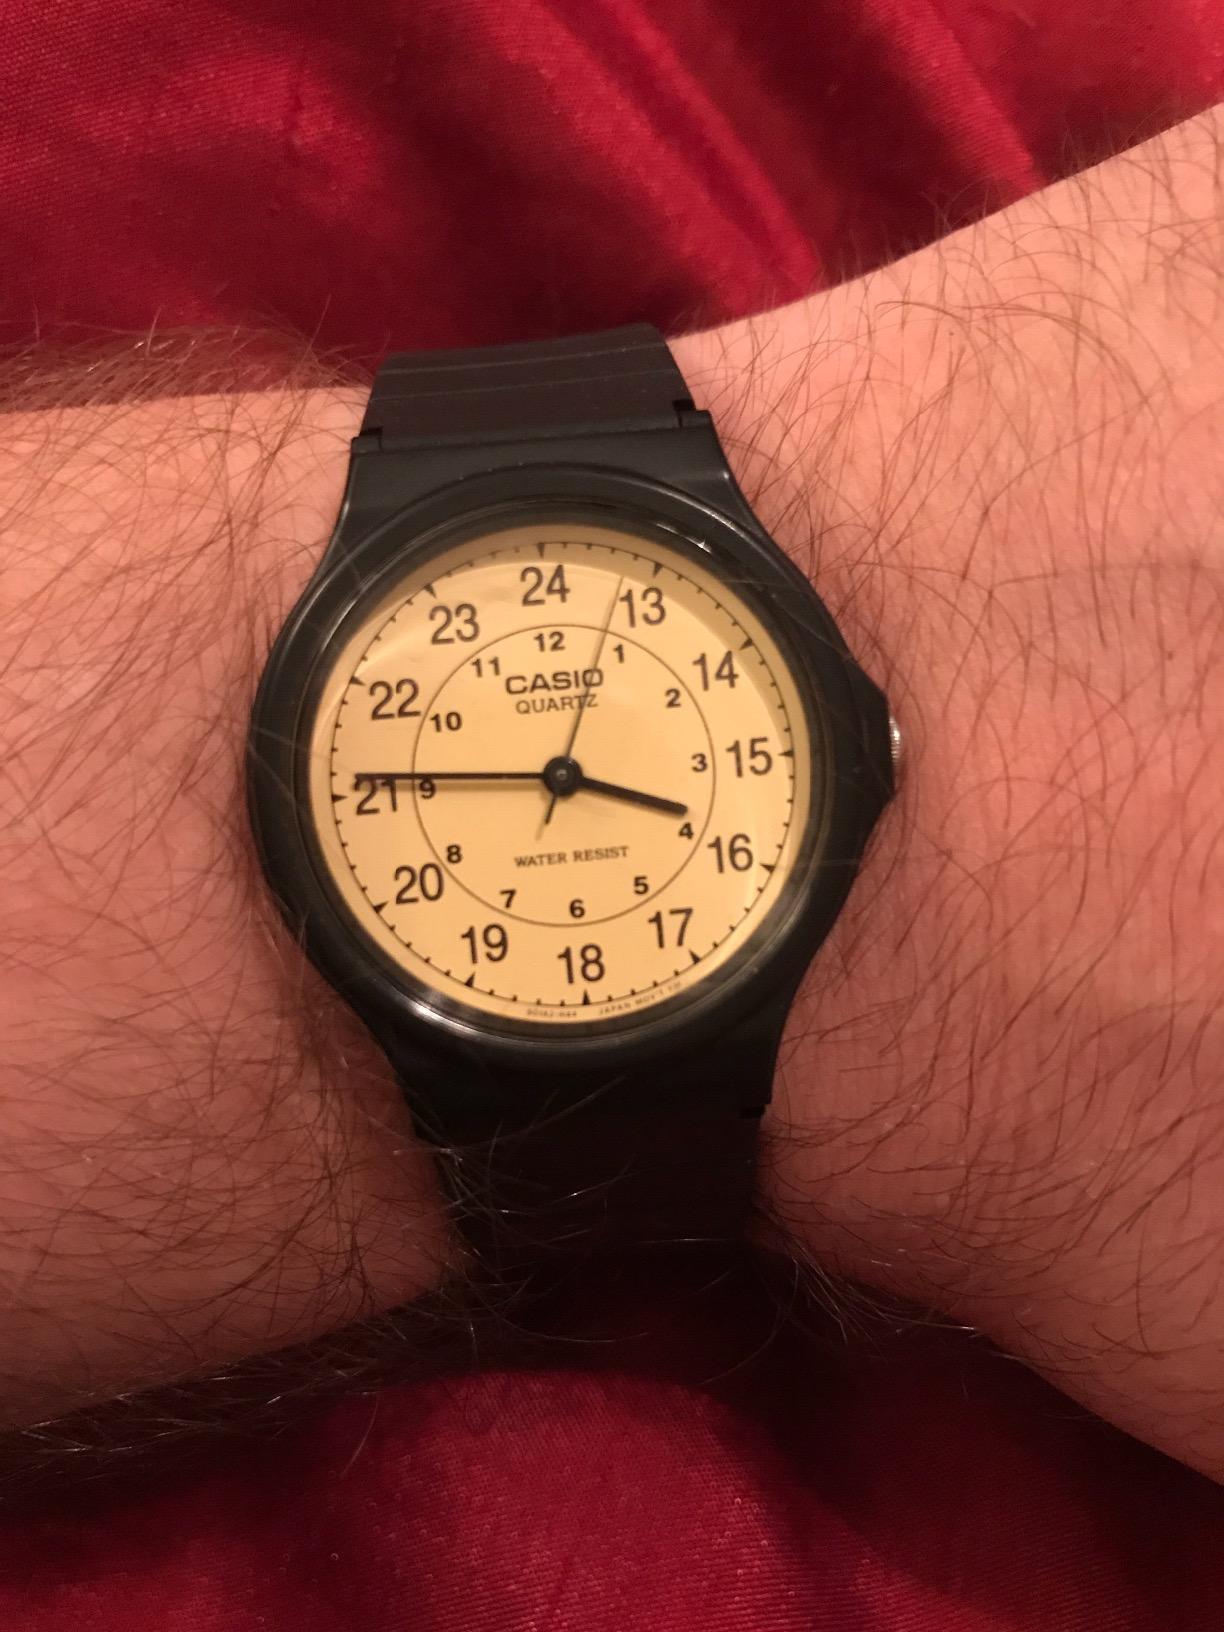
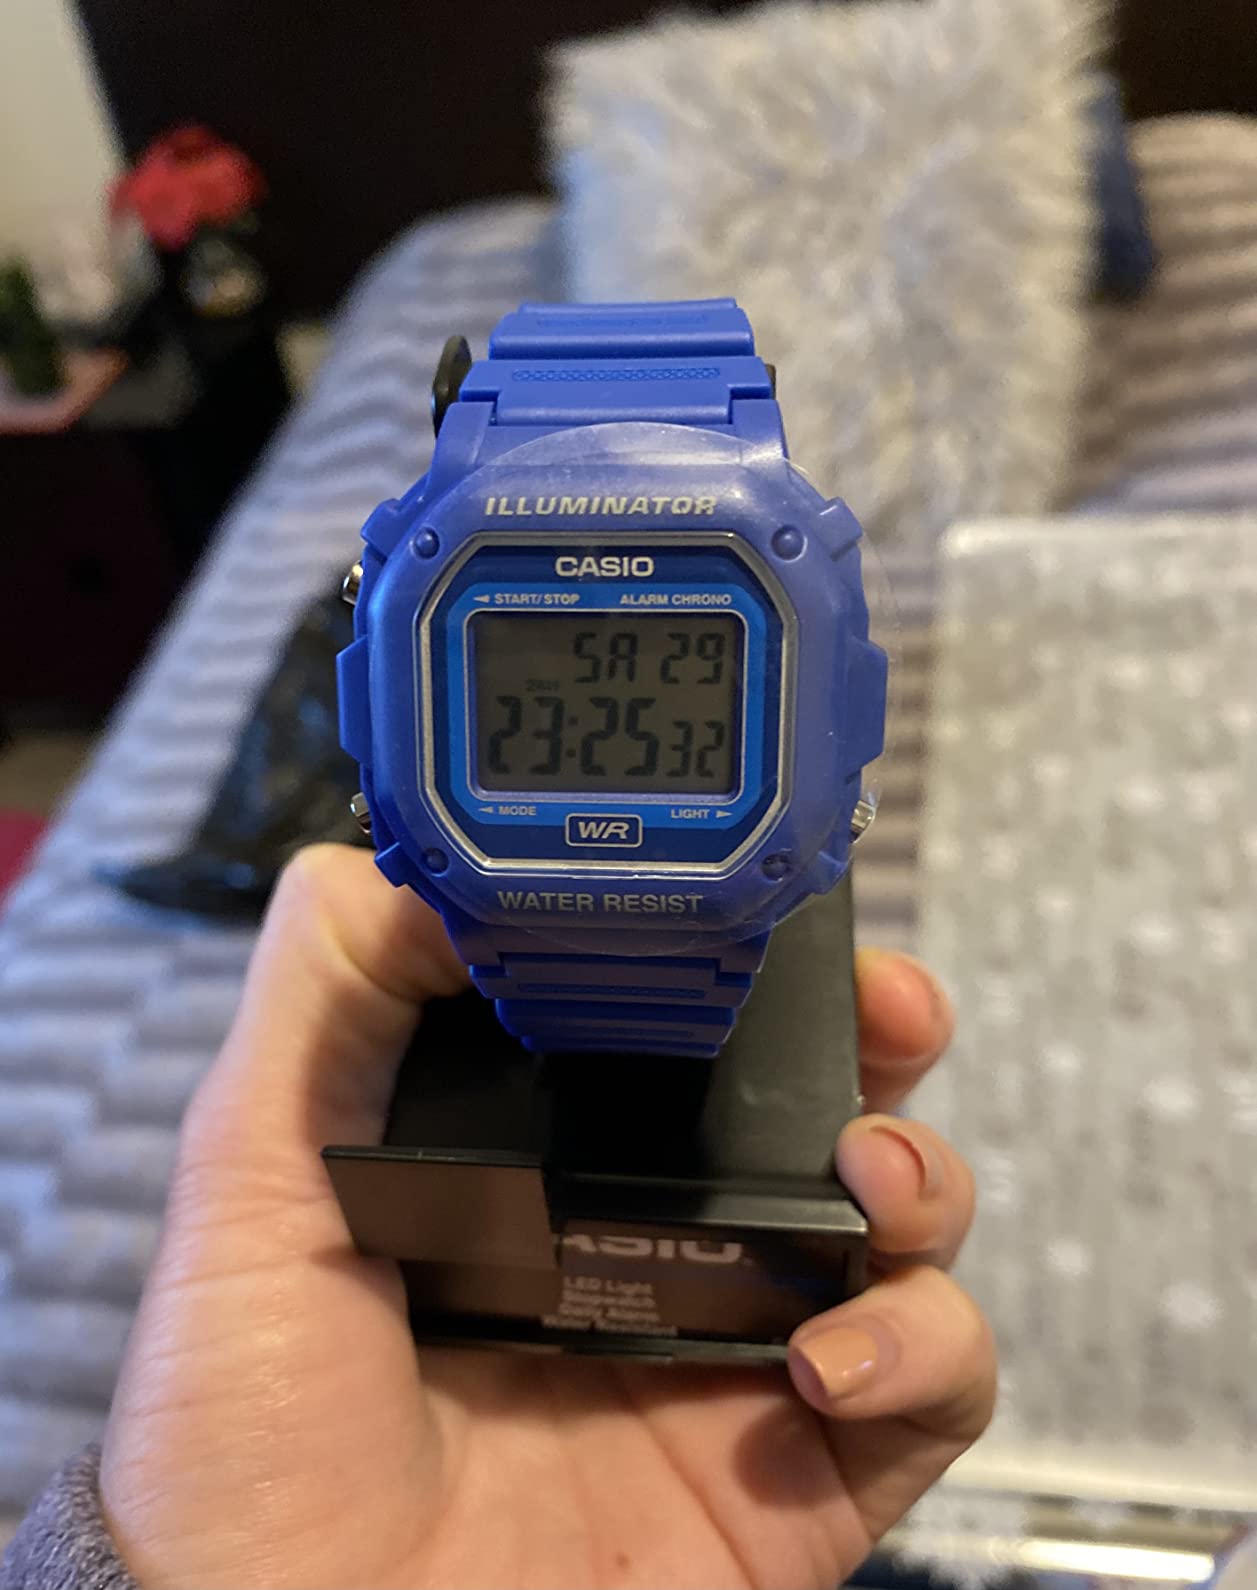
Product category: accessories_watch
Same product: no